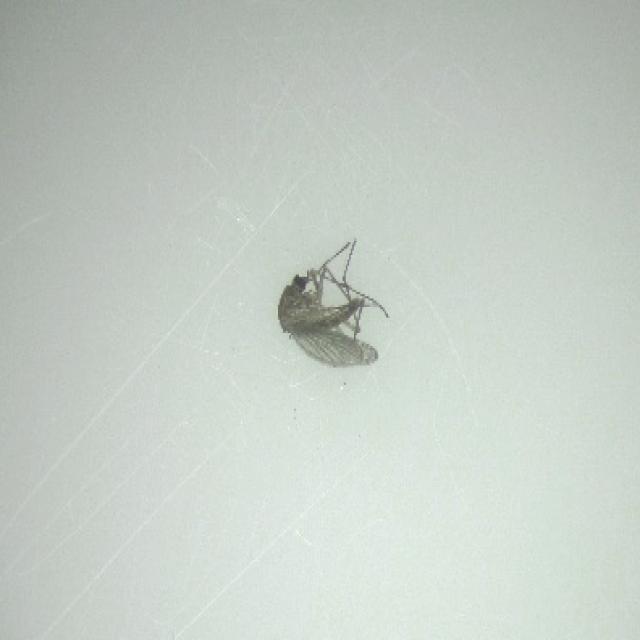
Species: culex_tritaeniorhynchus